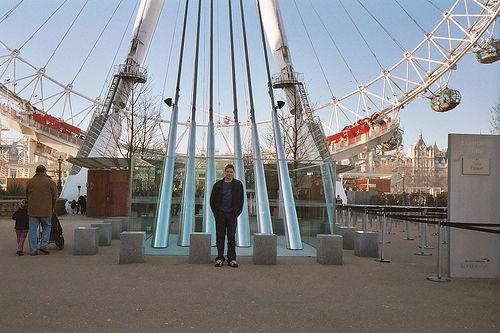
Weather: sun or clear